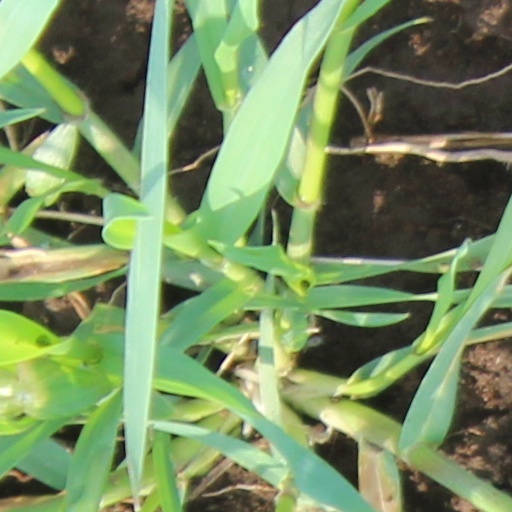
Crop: wheat